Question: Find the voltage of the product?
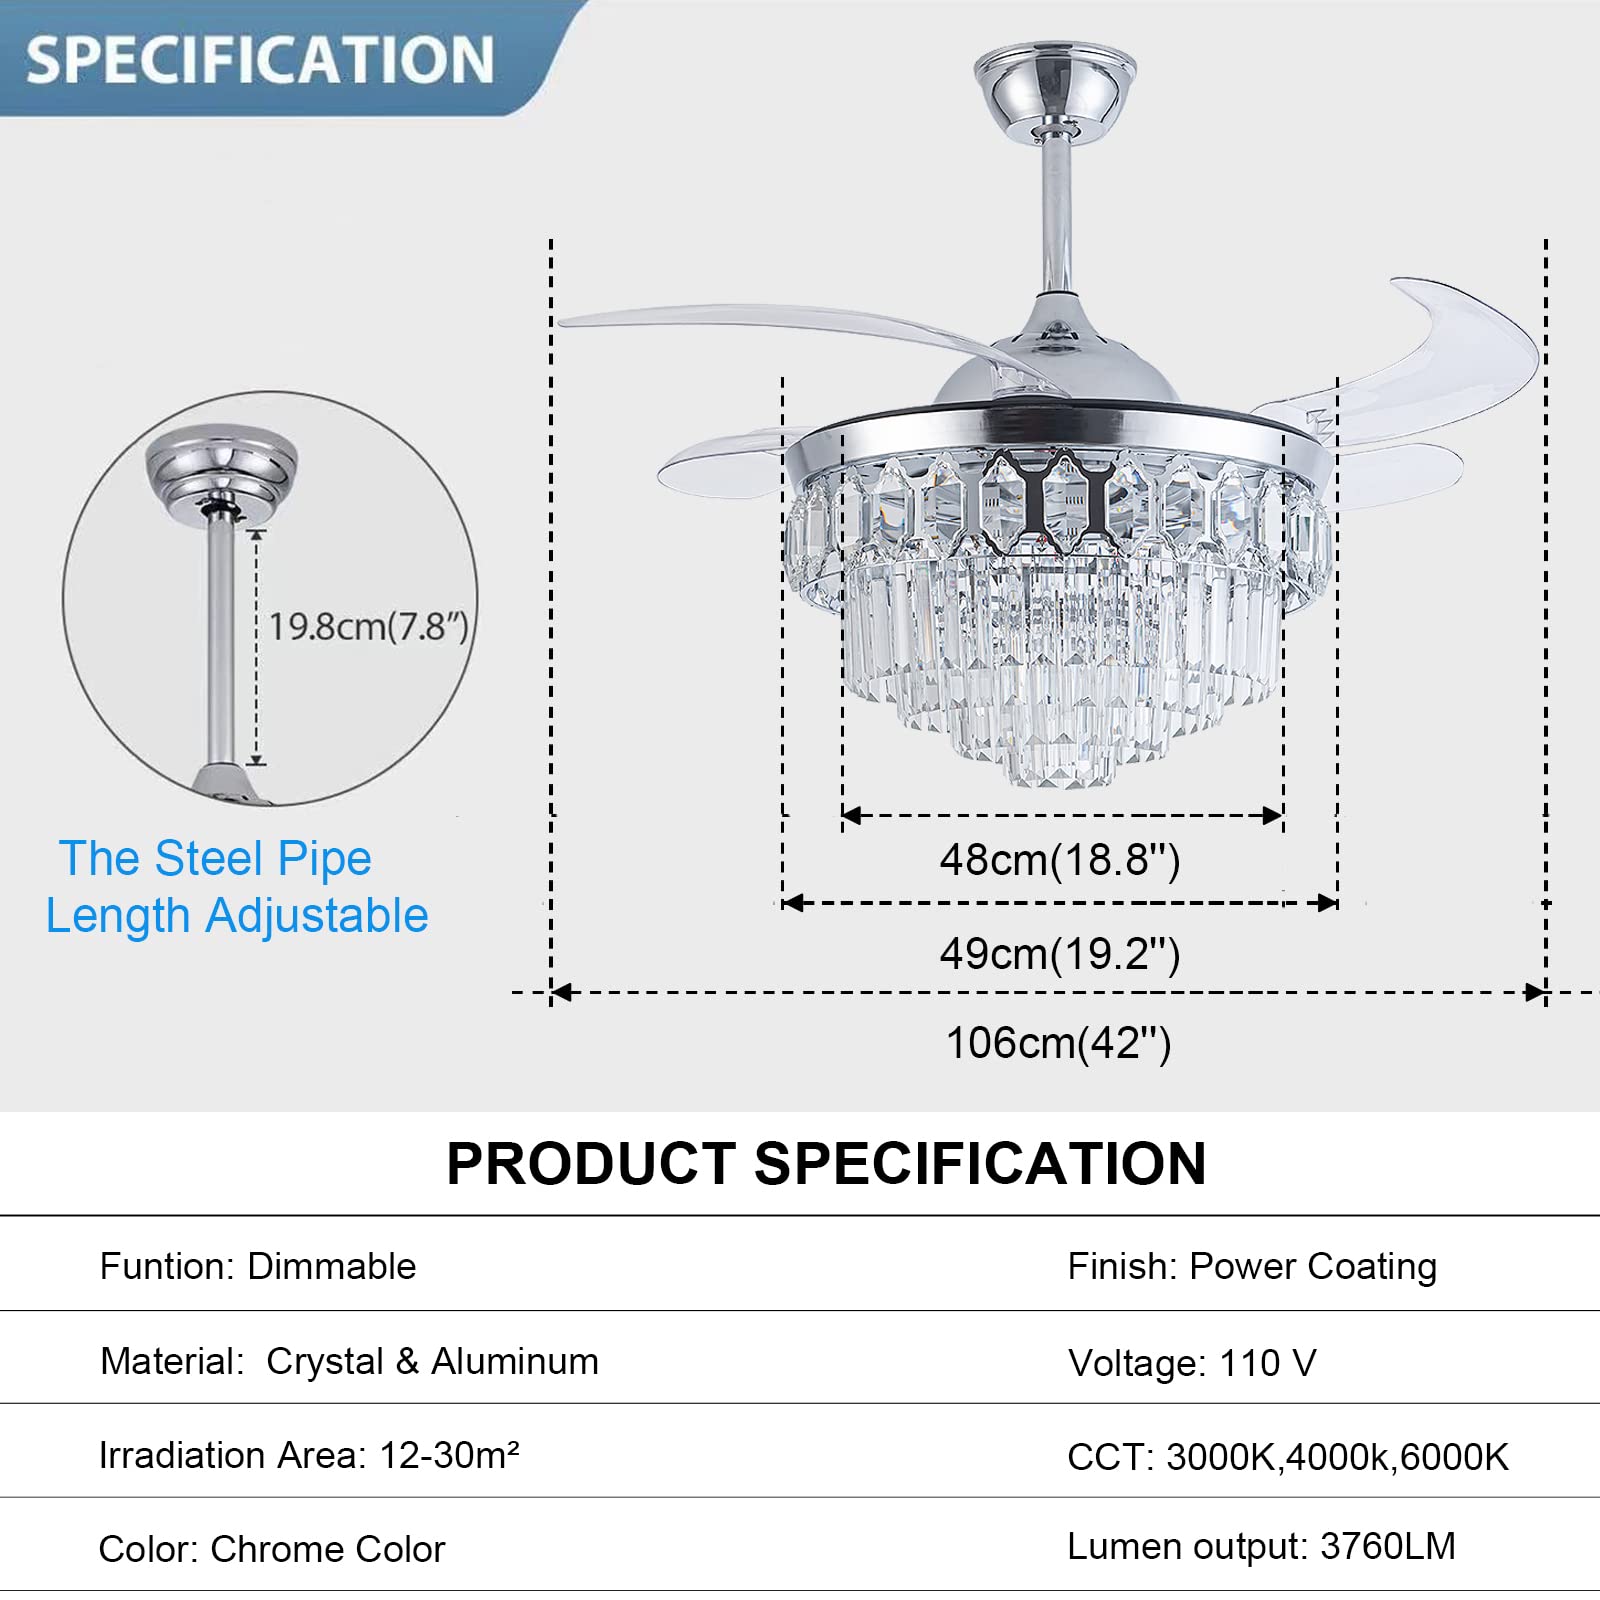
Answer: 110.0 volt